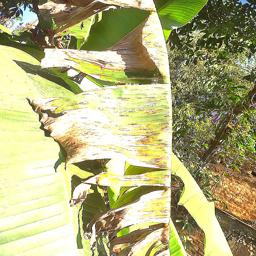
Label: MALBHOG LEAF